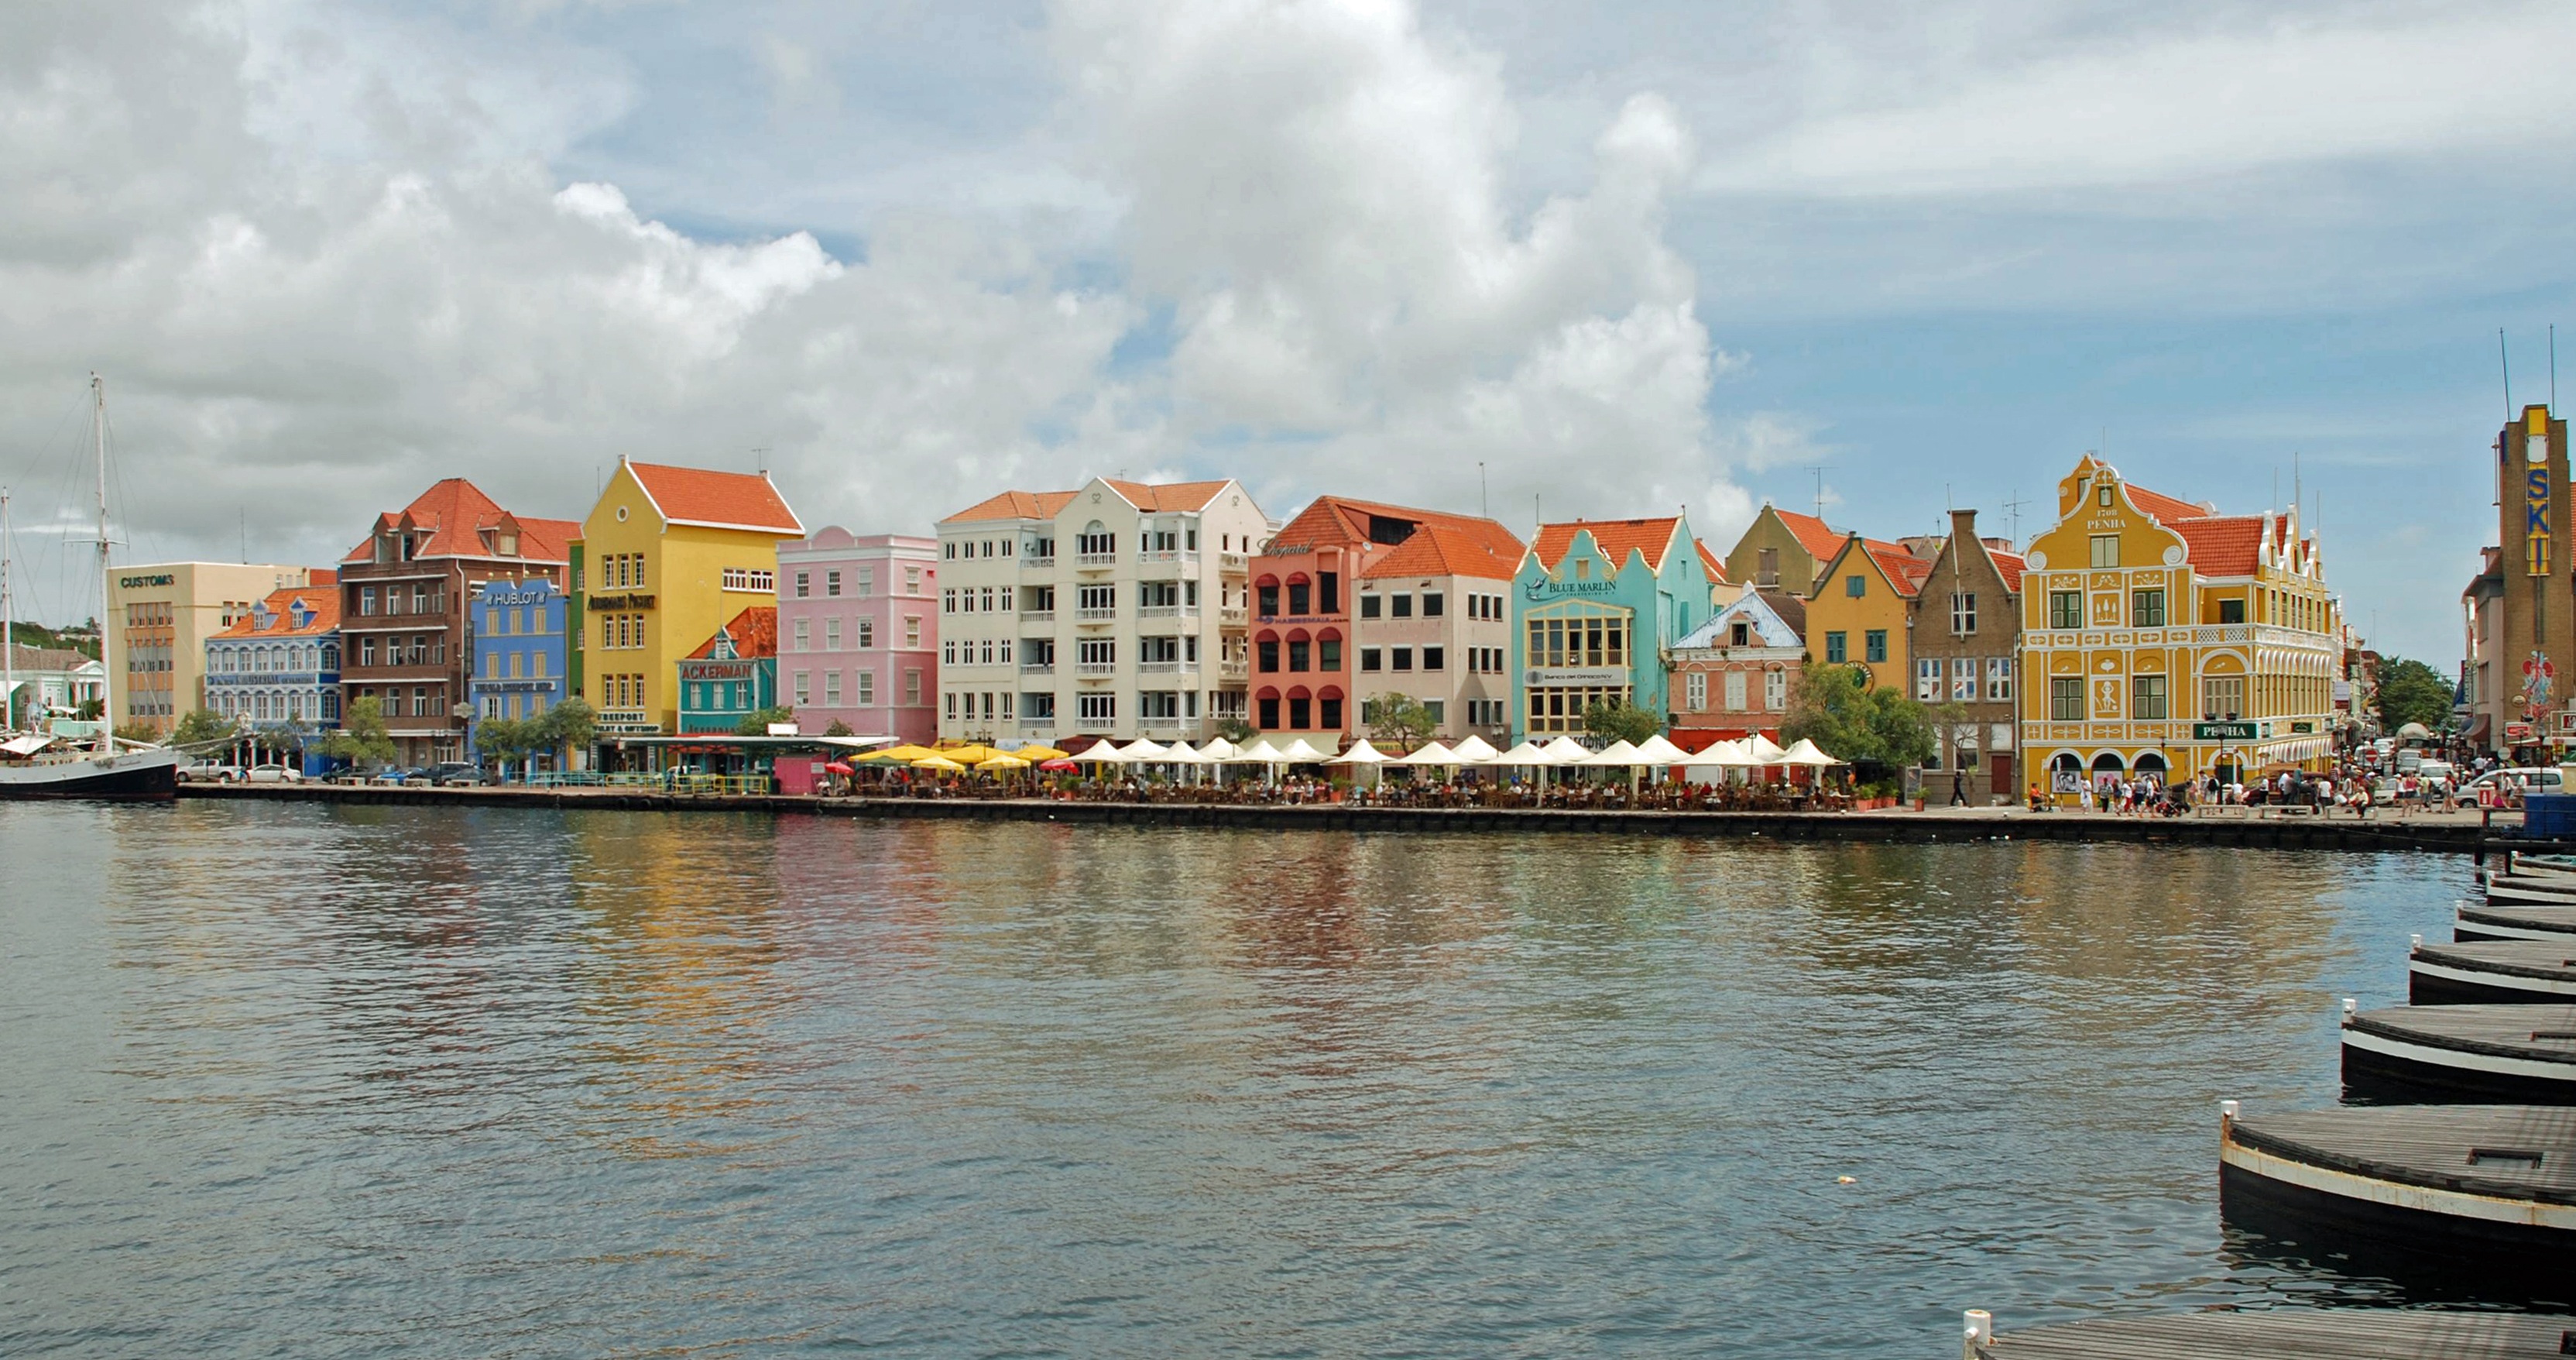
sea, coast, dock, town, river, cityscape, vacation, vehicle, holiday, bay, harbor, port, tourism, waterway, clouds, quay, curacao, colored houses, willemstad, handelskade